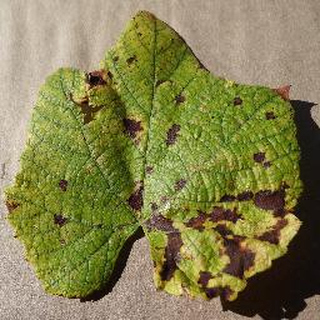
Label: grape_leaf_blight